USS Connecticut (SSN-22)

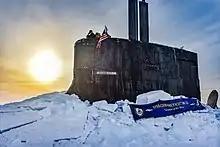
"Connecticut" surfaced for ICEX 2019

In early 2011, "Connecticut" participated in ICEX 2011 to "train today’s submarines in the challenging Arctic environment", as well as "refine and validate procedures and required equipment."